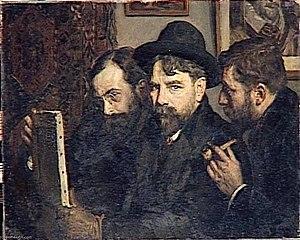
Groupe d'amis , dit aussi les trois amis